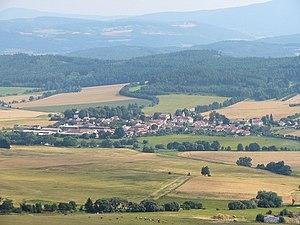
Dub est un bourg du district de Prachatice, dans la région de Bohême-du-Sud, en République tchèque. Sa population s'élevait à 395 habitants en 2018.